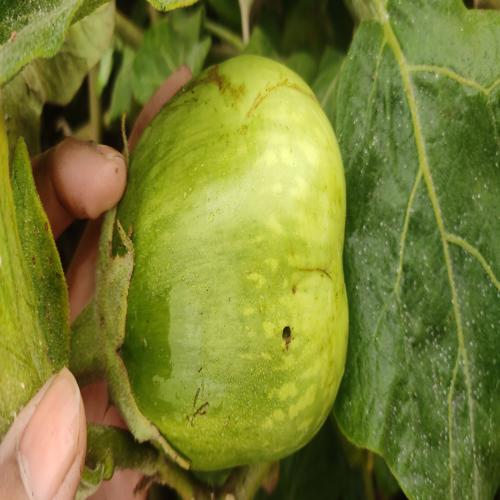
Label: Shoot and Fruit Borer